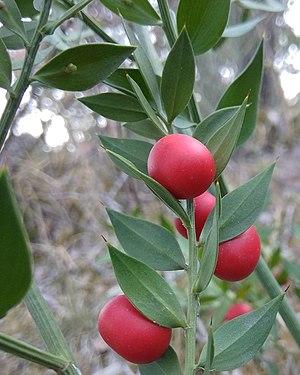
fruits du faux houx